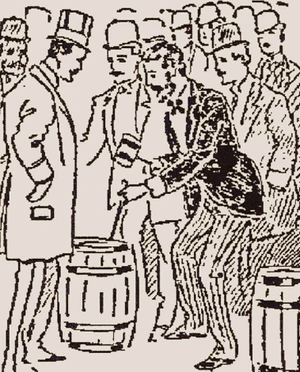
Le Columbian half dollar est une pièce de monnaie émise par le Bureau of the Mint en 1892 et 1893. Il s'agit de la première pièce commémorative des États-Unis. Elle a été émise à la fois pour lever des fonds pour l'Exposition universelle de 1893 à Chicago et pour célébrer le quatrième centenaire du premier voyage de Christophe Colomb aux Amériques, celui-ci figurant sur la pièce. Le Columbian half dollar est la première pièce de monnaie qui représente un personnage historique.